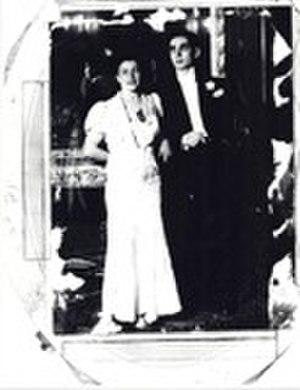
Ubaldo Ragona, né le 1ᵉʳ décembre 1916 à Catane et mort le 15 août 1987 à Rome, est un réalisateur et un scénariste de cinéma italien. Il est surtout connu pour l'adaptation au cinéma avec Sidney Salkow du roman Je suis une légende de Richard Matheson.